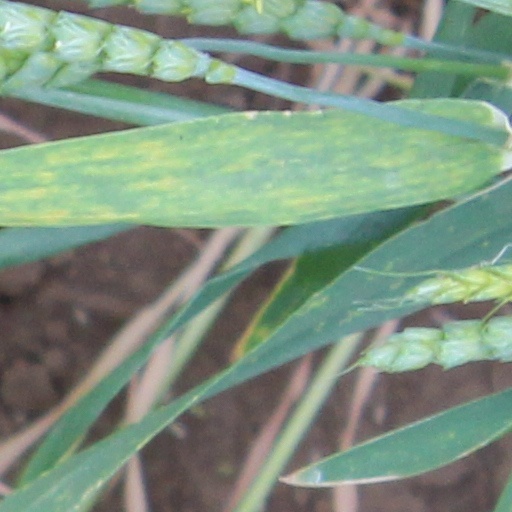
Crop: wheat